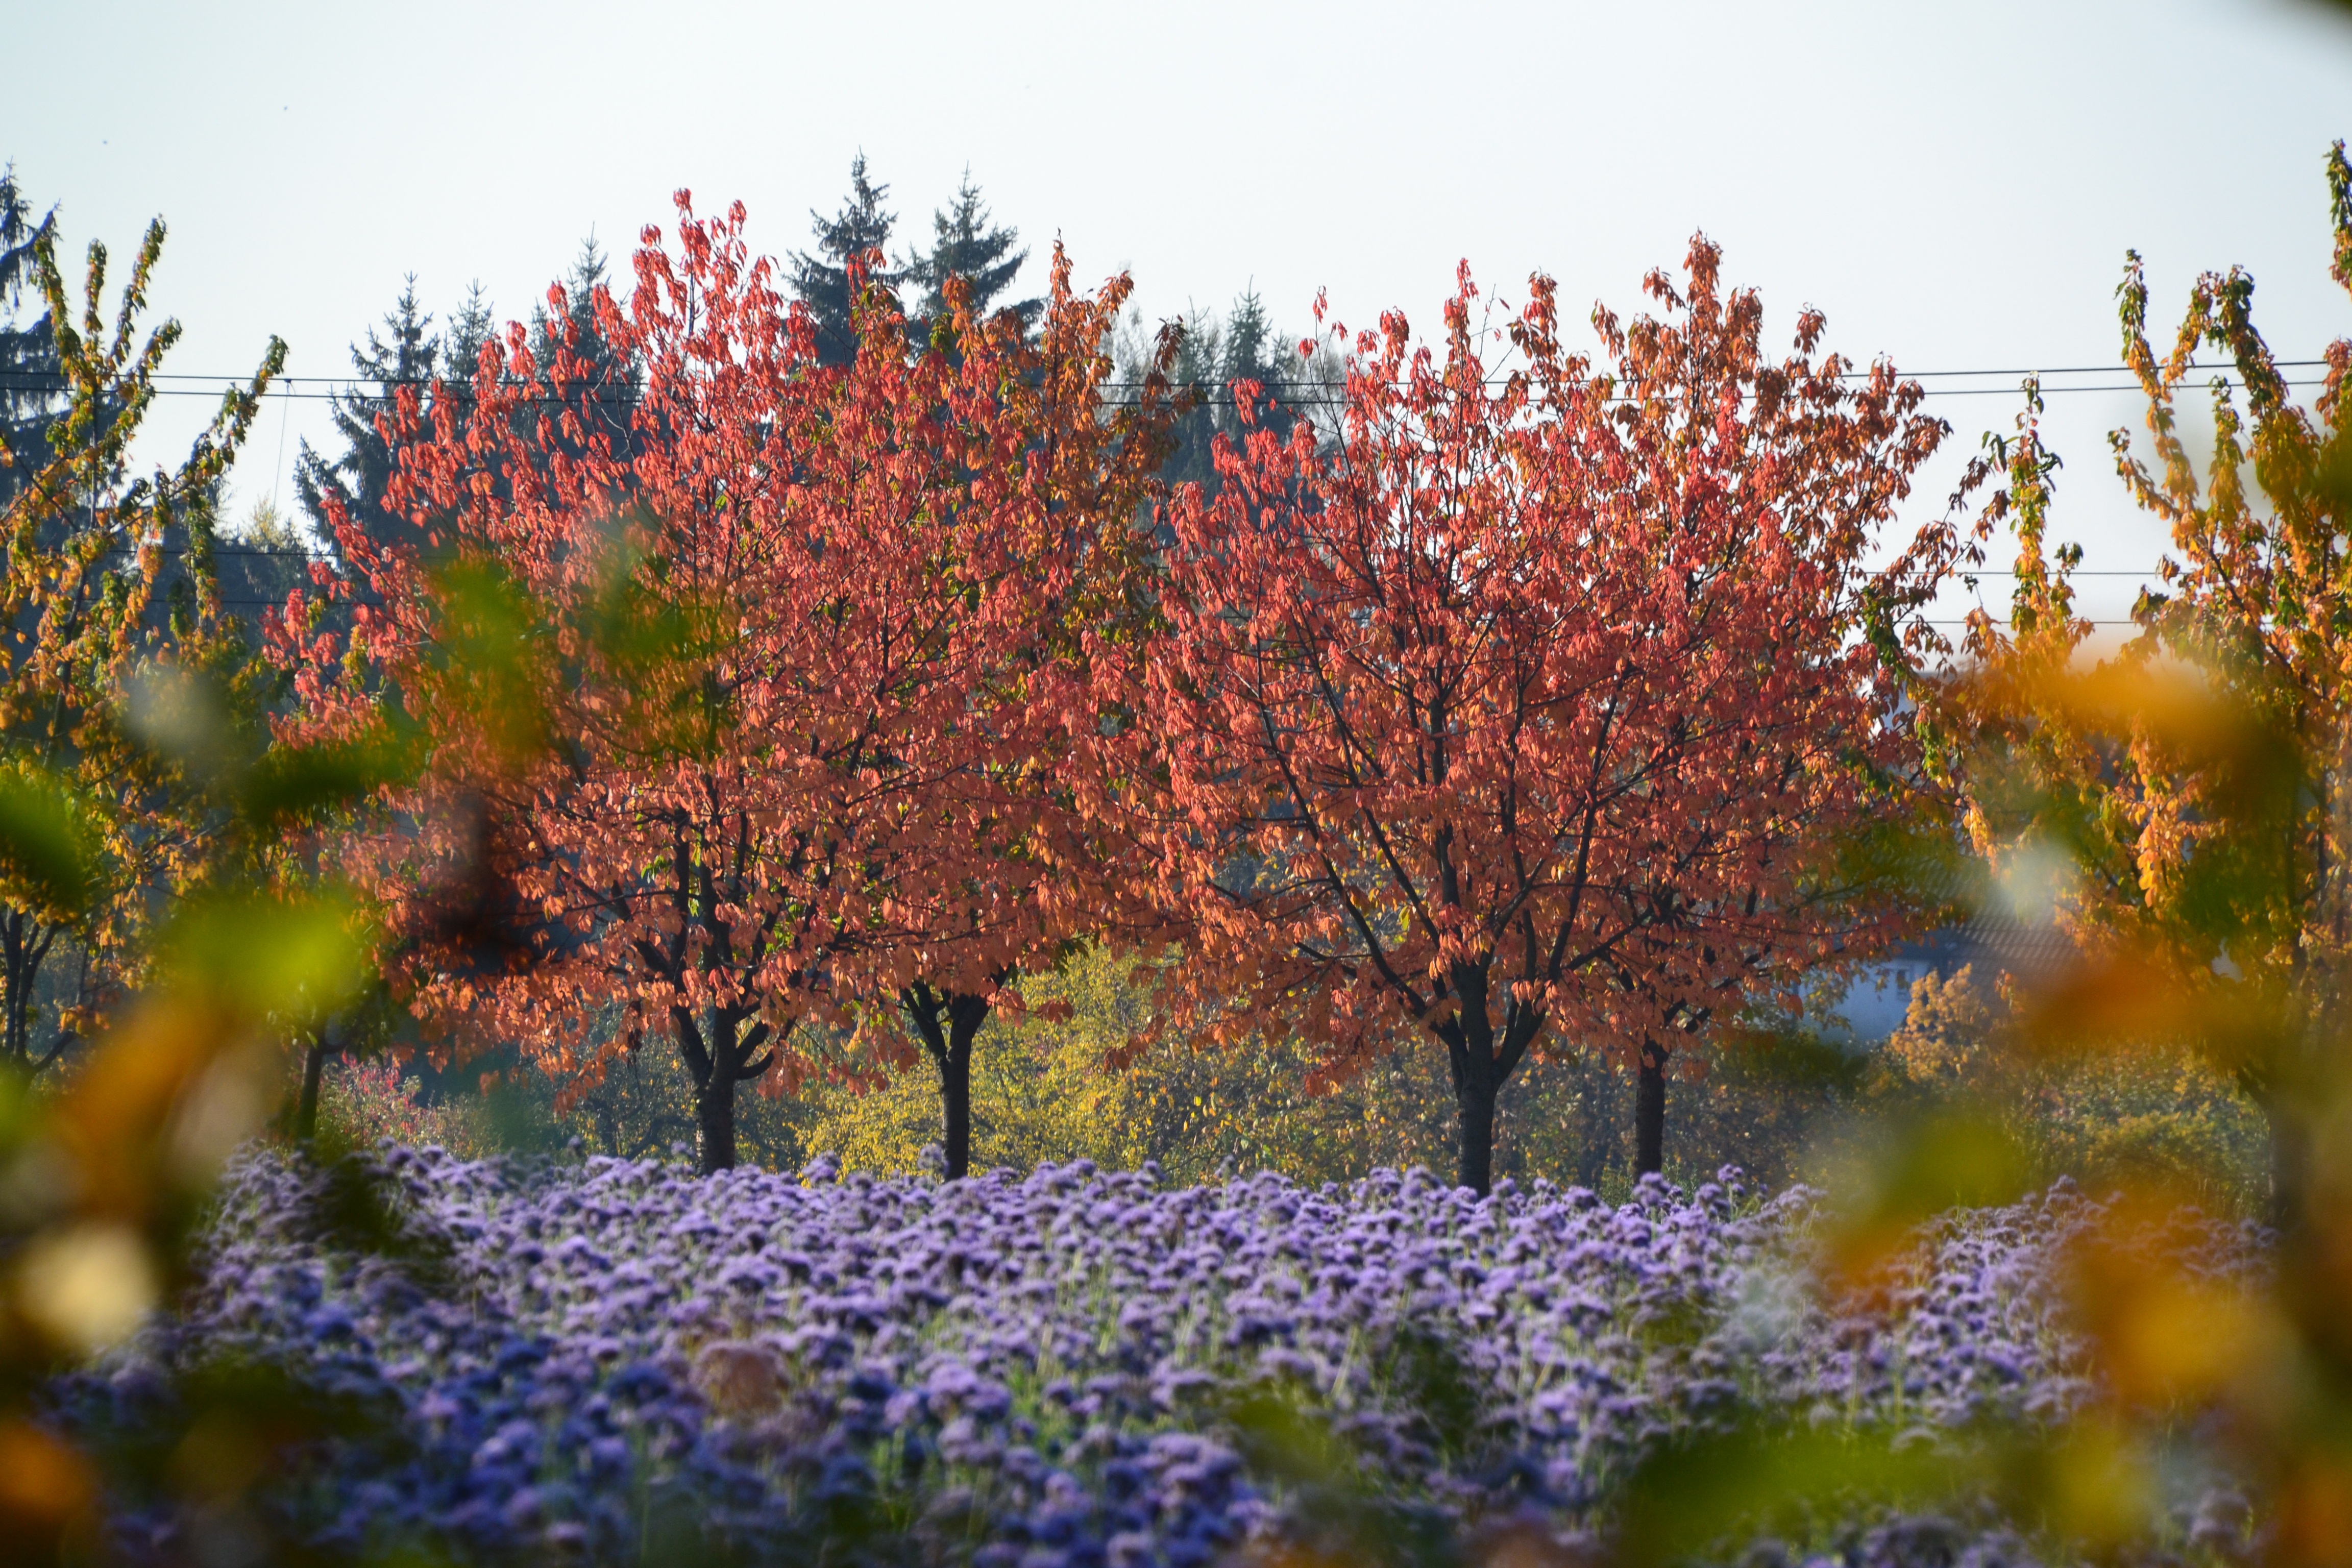
tree, nature, blossom, plant, meadow, leaf, fall, flower, autumn, botany, flora, season, wildflower, colors, shrub, fall leaves, flowering plant, fall background, autumn background, woody plant, land plant